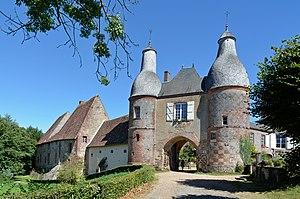
Commanderie d'Arville - Loir-et-Cher
La commanderie d’Arville est une commanderie hospitalière d'origine templière située dans le département de Loir-et-Cher à environ 30 km au nord de Vendôme, sur la commune d'Arville.
Cet article recense les monuments historiques de Loir-et-Cher, en France.
Cet article recense les monuments historiques français classés en 1954.
Une commanderie est un établissement foncier appartenant à un ordre religieux et militaire.